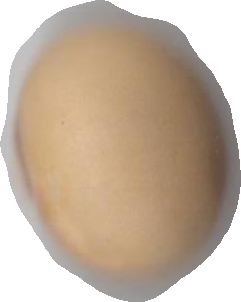
Variety: Grobogan